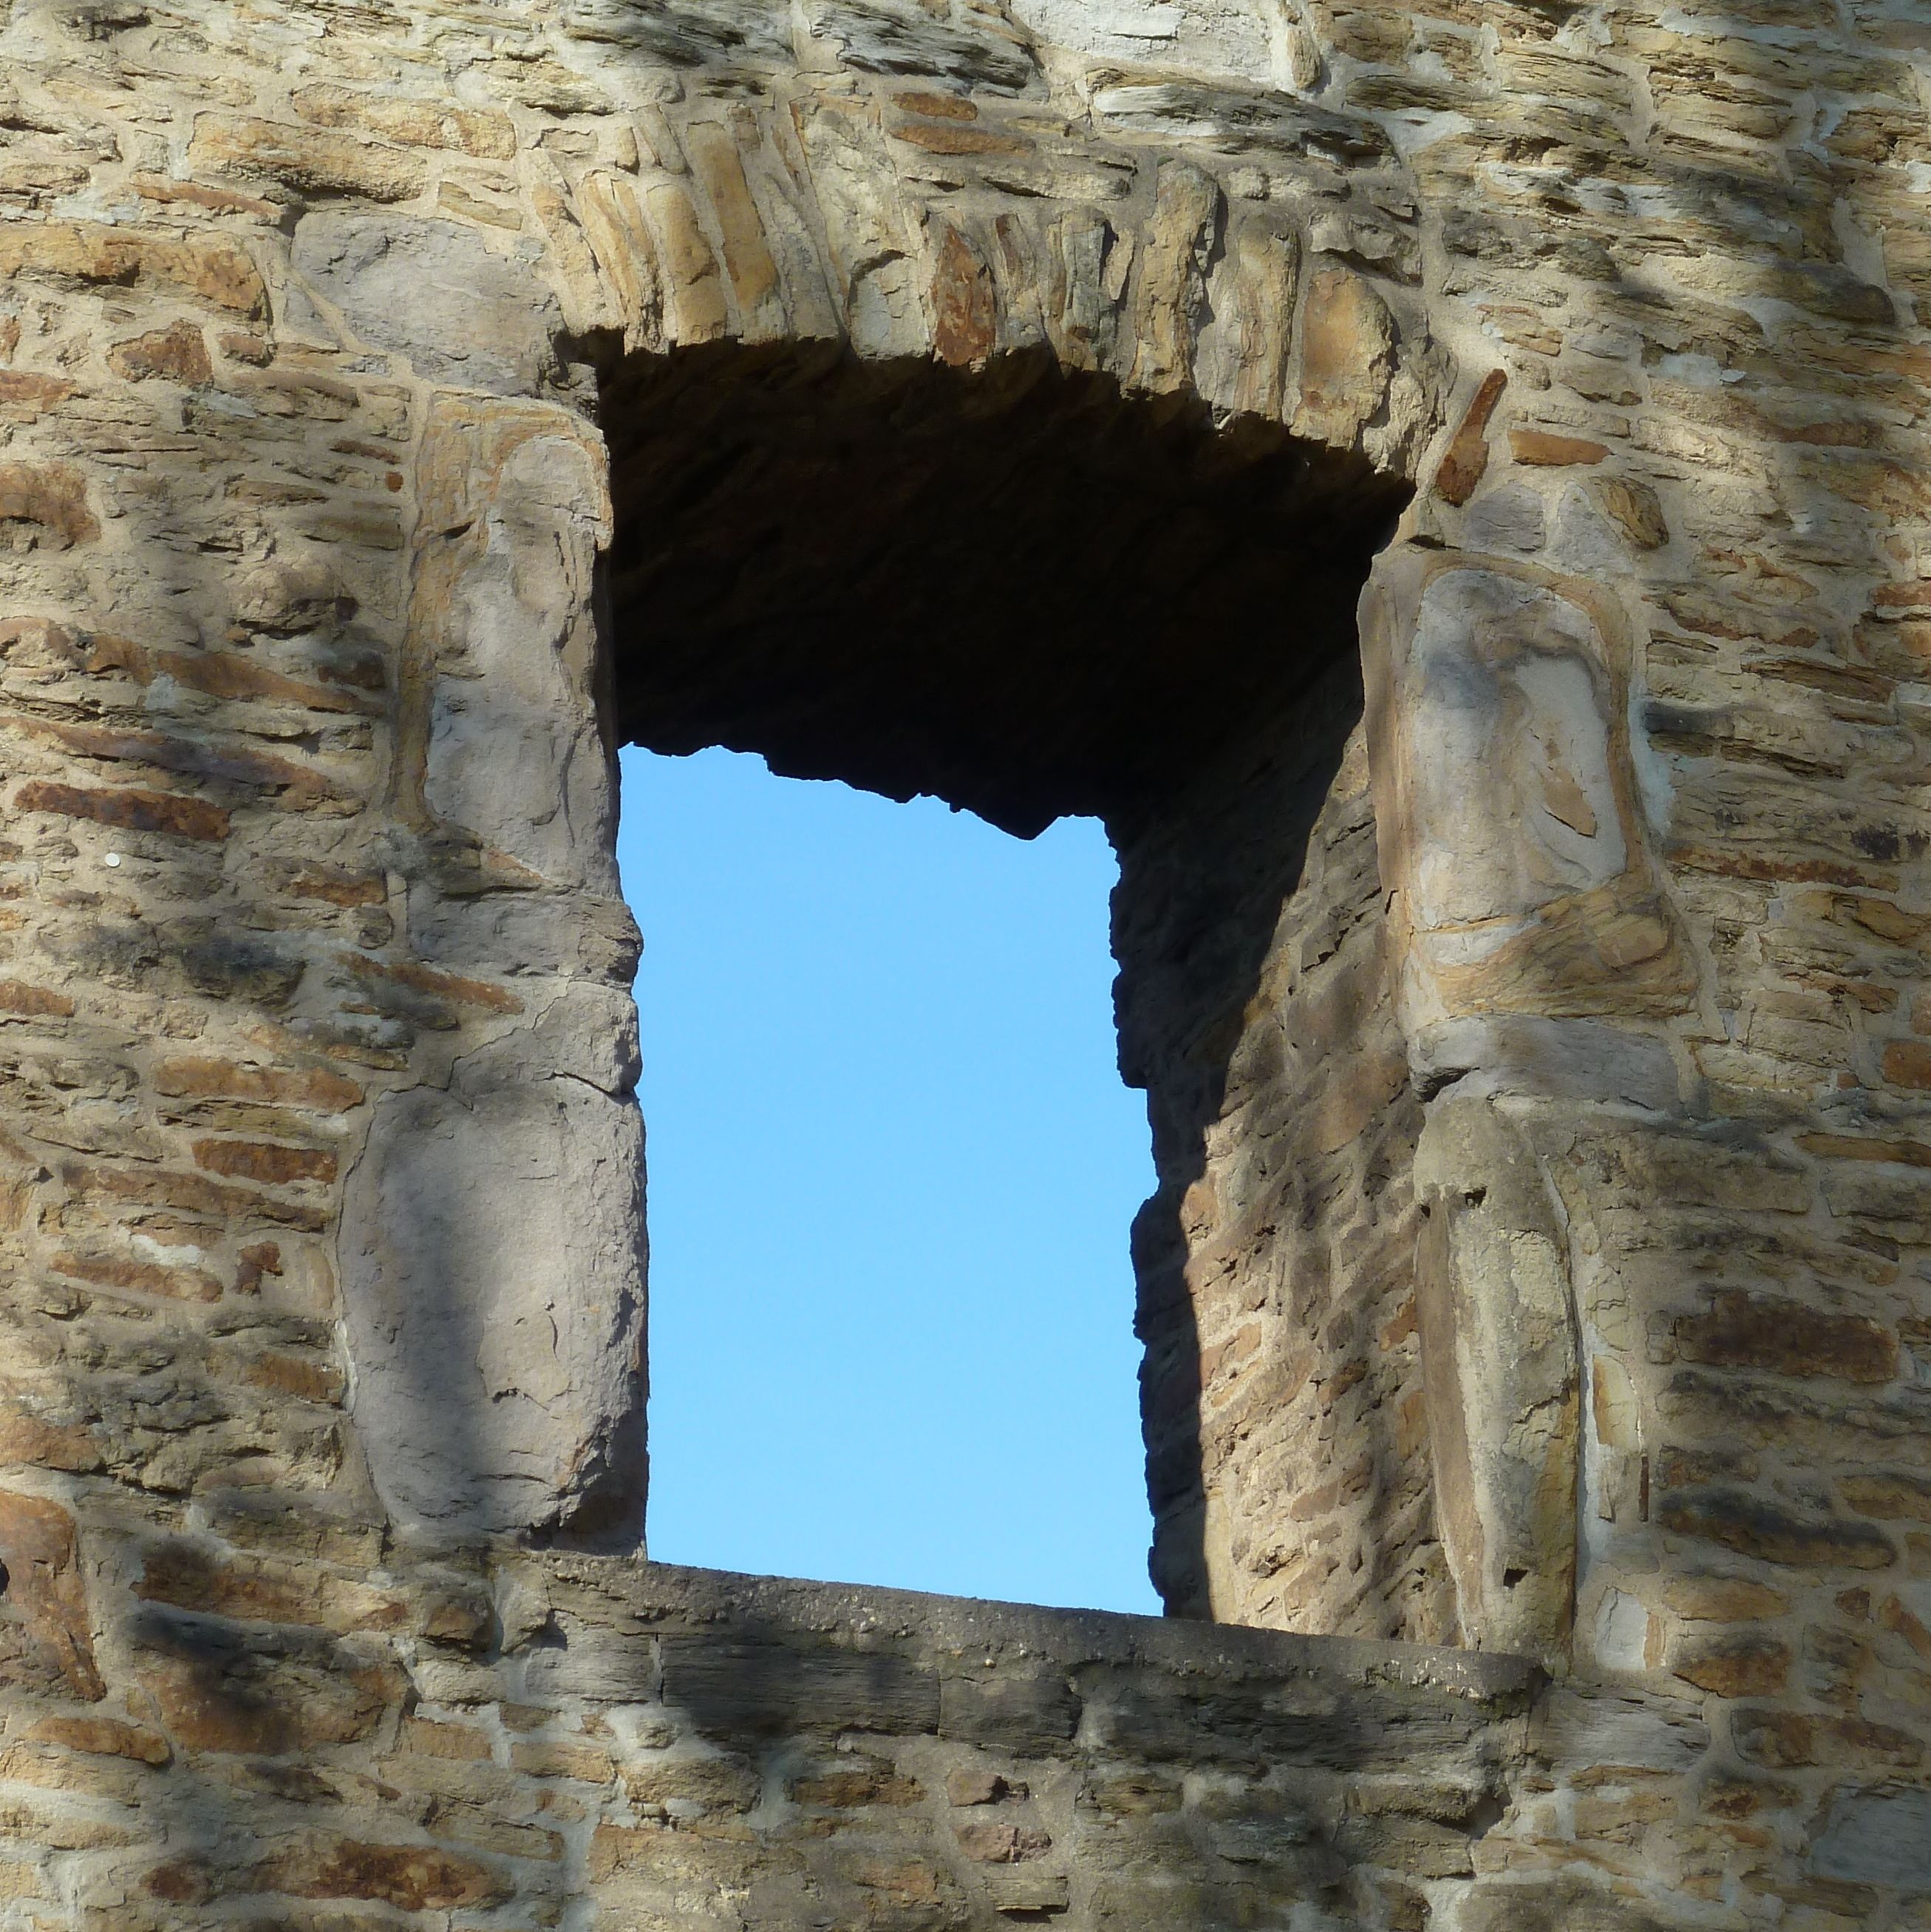
rock, architecture, sky, window, wall, stone, formation, arch, ruin, temple, ruins, monastery, mood, masonry, by looking, ancient history